Navajo medicine

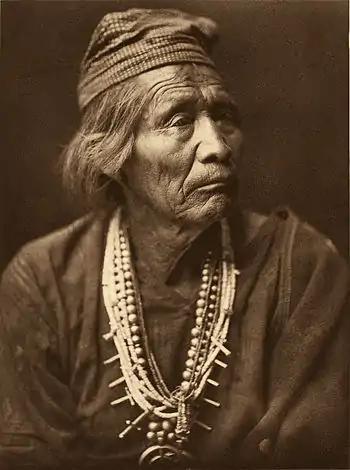
Navajo medicine man Nesjaja Hatali, 1907

Navajo Hatááłii are traditional medicine men who are called upon to perform healing ceremonies. Each medicine man begins training as an apprentice to an older practicing singer. During apprenticeship, the apprentice assembles medicine bundles ("jish") required to perform ceremonies and assist the teacher until deemed ready for independent practice. Throughout his lifetime, a medicine man can only learn a few chants as each requires a great deal of time and effort to learn and perfect. Songs are orally passed down in traditional Navajo from generation to generation. Unlike other American Indian medical practitioners that rely on visions and personal powers, a healer acts as a facilitator that transfers power from the Holy People to the patient to restore balance and harmony. Healing practice is performed within a ceremonial hogan. It is common for medicine men to receive payment for their healing services. In the past, healing was exchanged for sheep. In modern times however, monetary payment has become a widely accepted form of compensation. Women can also play the role of healer in medicinal practice.